New Plymouth (Livingston Island)

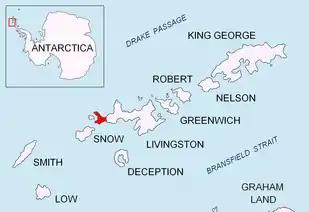
Location of Byers Peninsula, Livingston Island in the South Shetland Islands

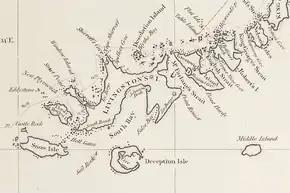
Fragment of George Powell's 1822 chart of the South Shetland Islands and South Orkney Islands featuring New Plymouth

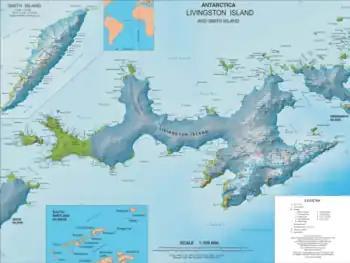
Topographic map of Livingston Island

New Plymouth is a bay bordered by an extensive line of beaches, lying south of Start Point and between Rugged Island and the west end of Livingston Island in the South Shetland Islands, Antarctica.